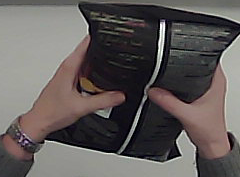
Product: lays_chill